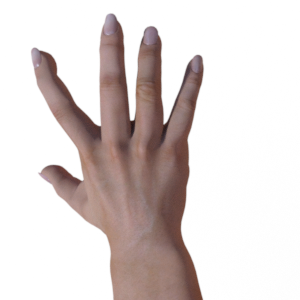
Label: paper